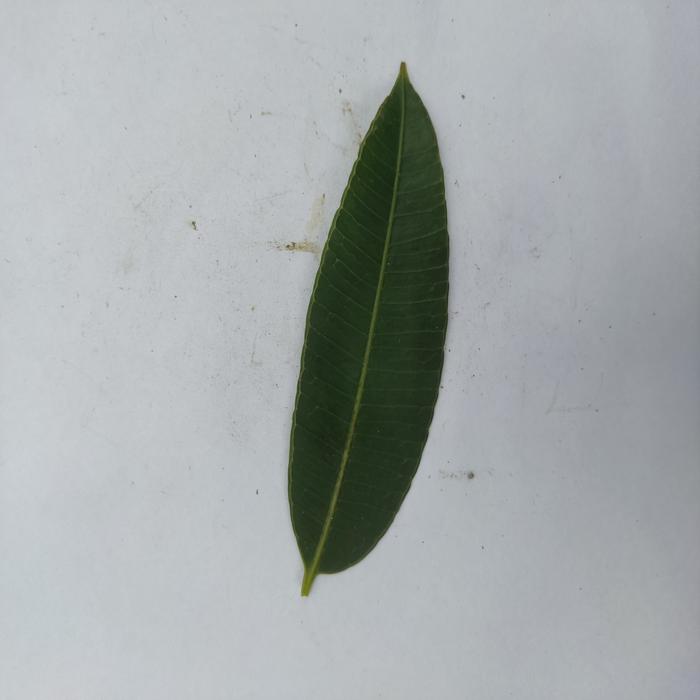
Crop: Hog Plum
Leaf condition: Heathy_Leaf